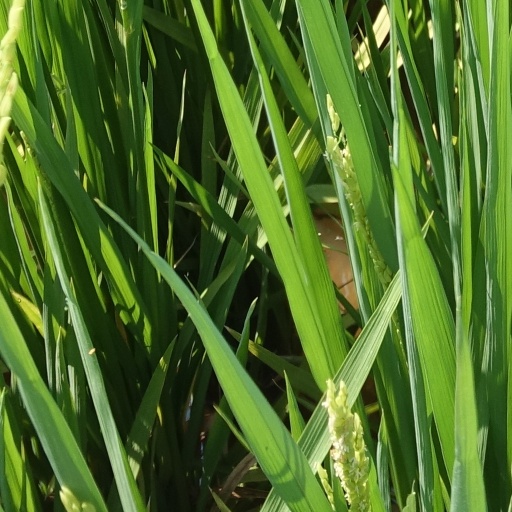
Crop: rice